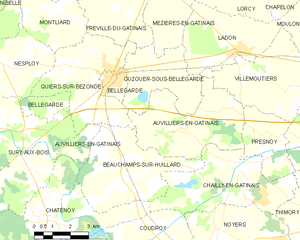
Auvilliers-en-Gâtinais est une commune française située dans le département du Loiret en région Centre-Val de Loire.